Richard H. Hoffmann

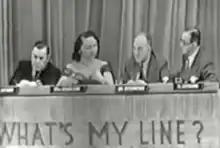
Hoffmann, far right, as an original panelist from the premiere broadcast of the TV game show "What's My Line?" February 2, 1950

As a well known and respected psychiatrist, Hoffmann wrote blurbs or introductions to novels of a controversial nature. For example, he did this for Theodore Pratt's pulp fiction novel "Tormented", dealing with nymphomania, to legitimize its sexual topics and for more serious novels to avoid censorship issues, such as with Ann Aldrich's lesbian novel "We, Too, Must Love".